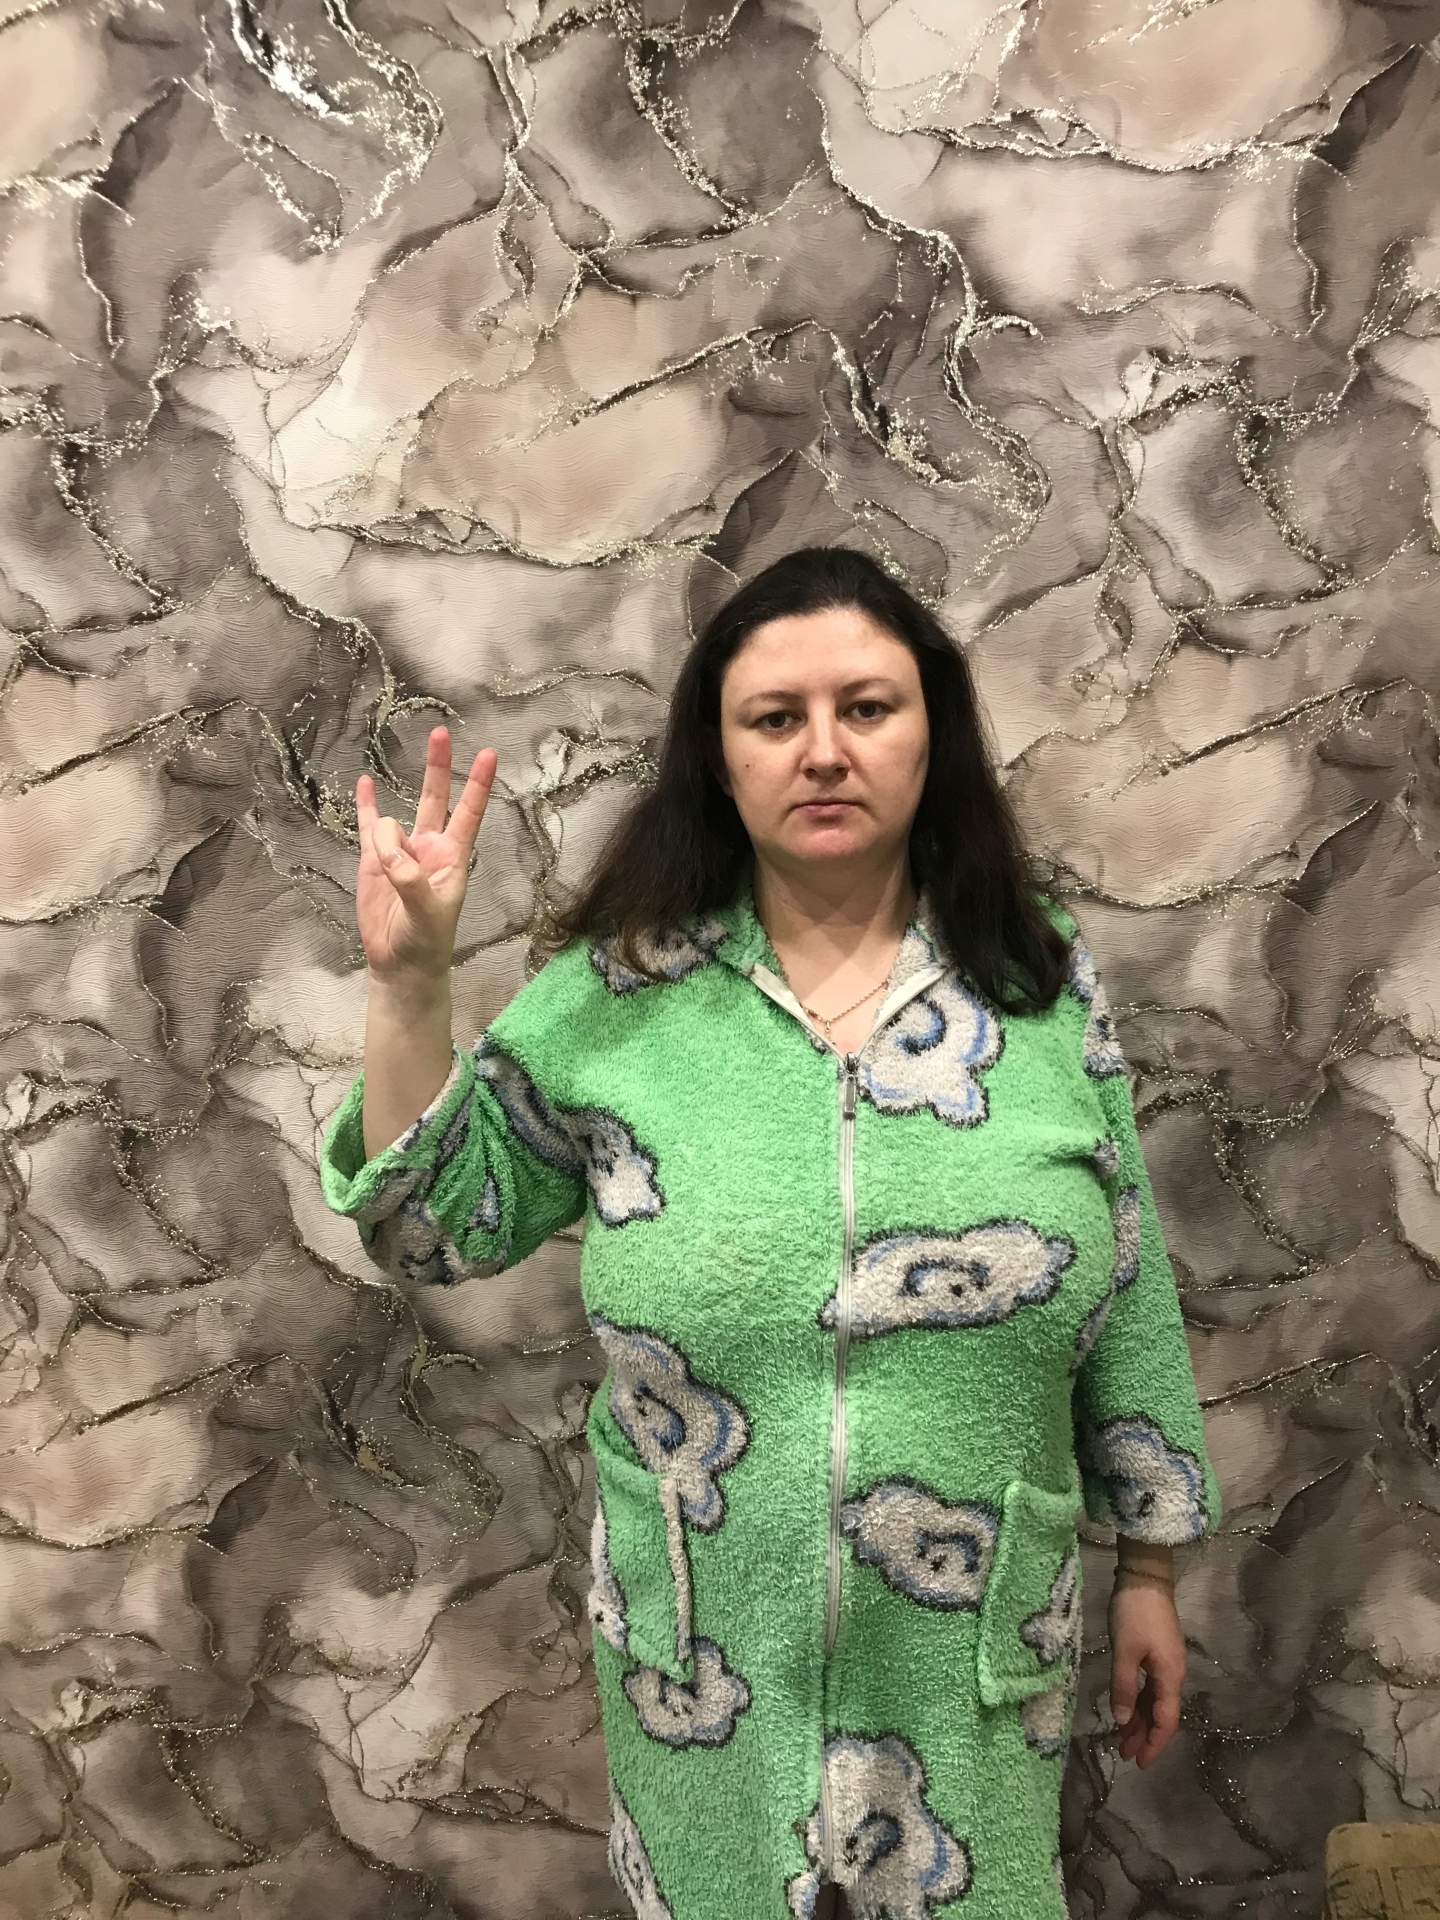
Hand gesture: three3